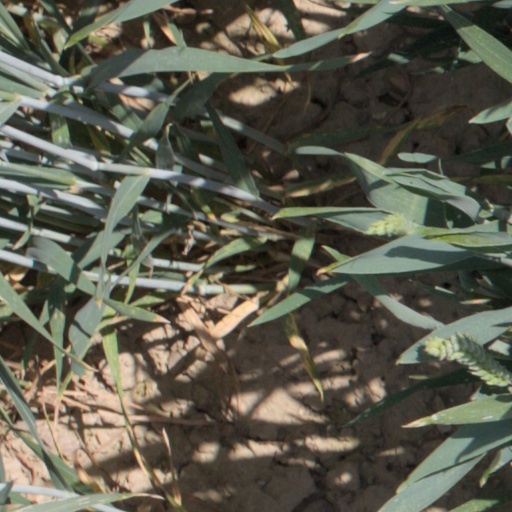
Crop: wheat